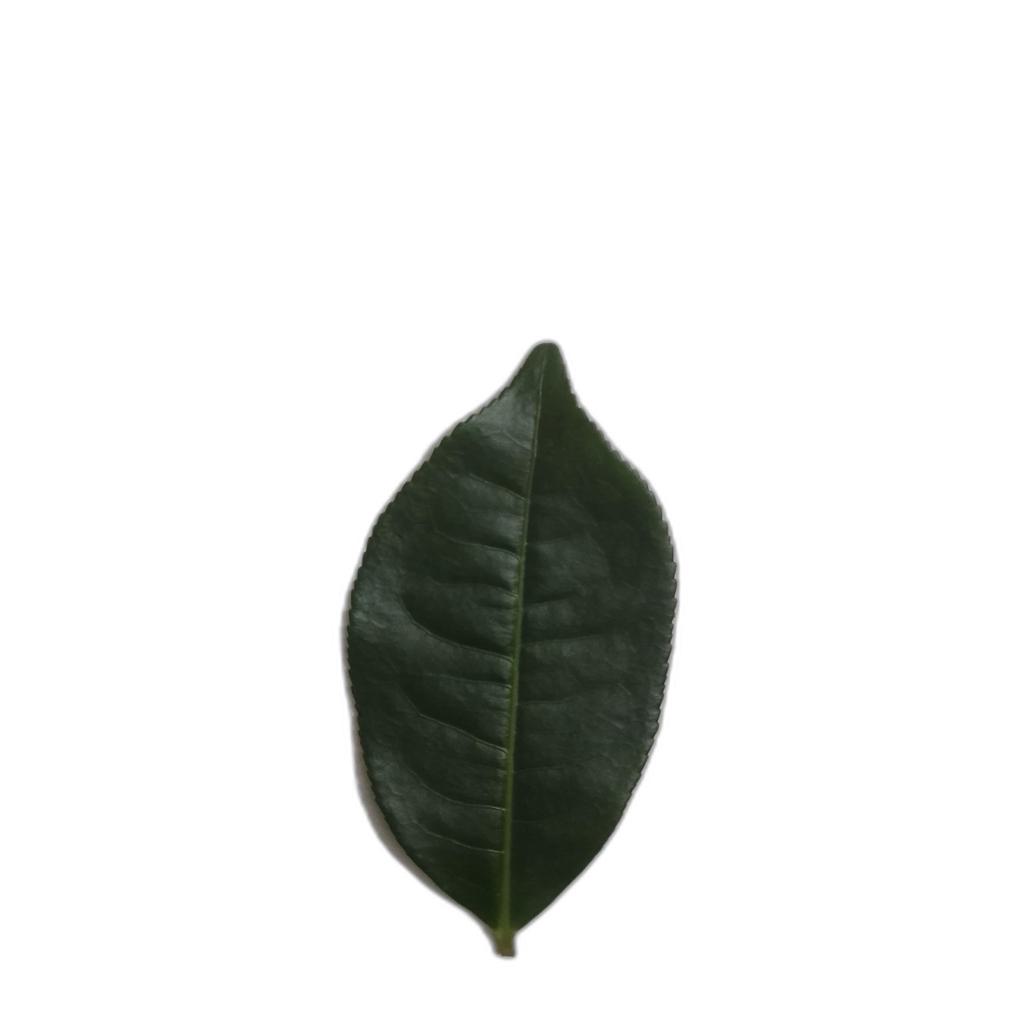
Label: Healthy